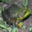
Label: frog